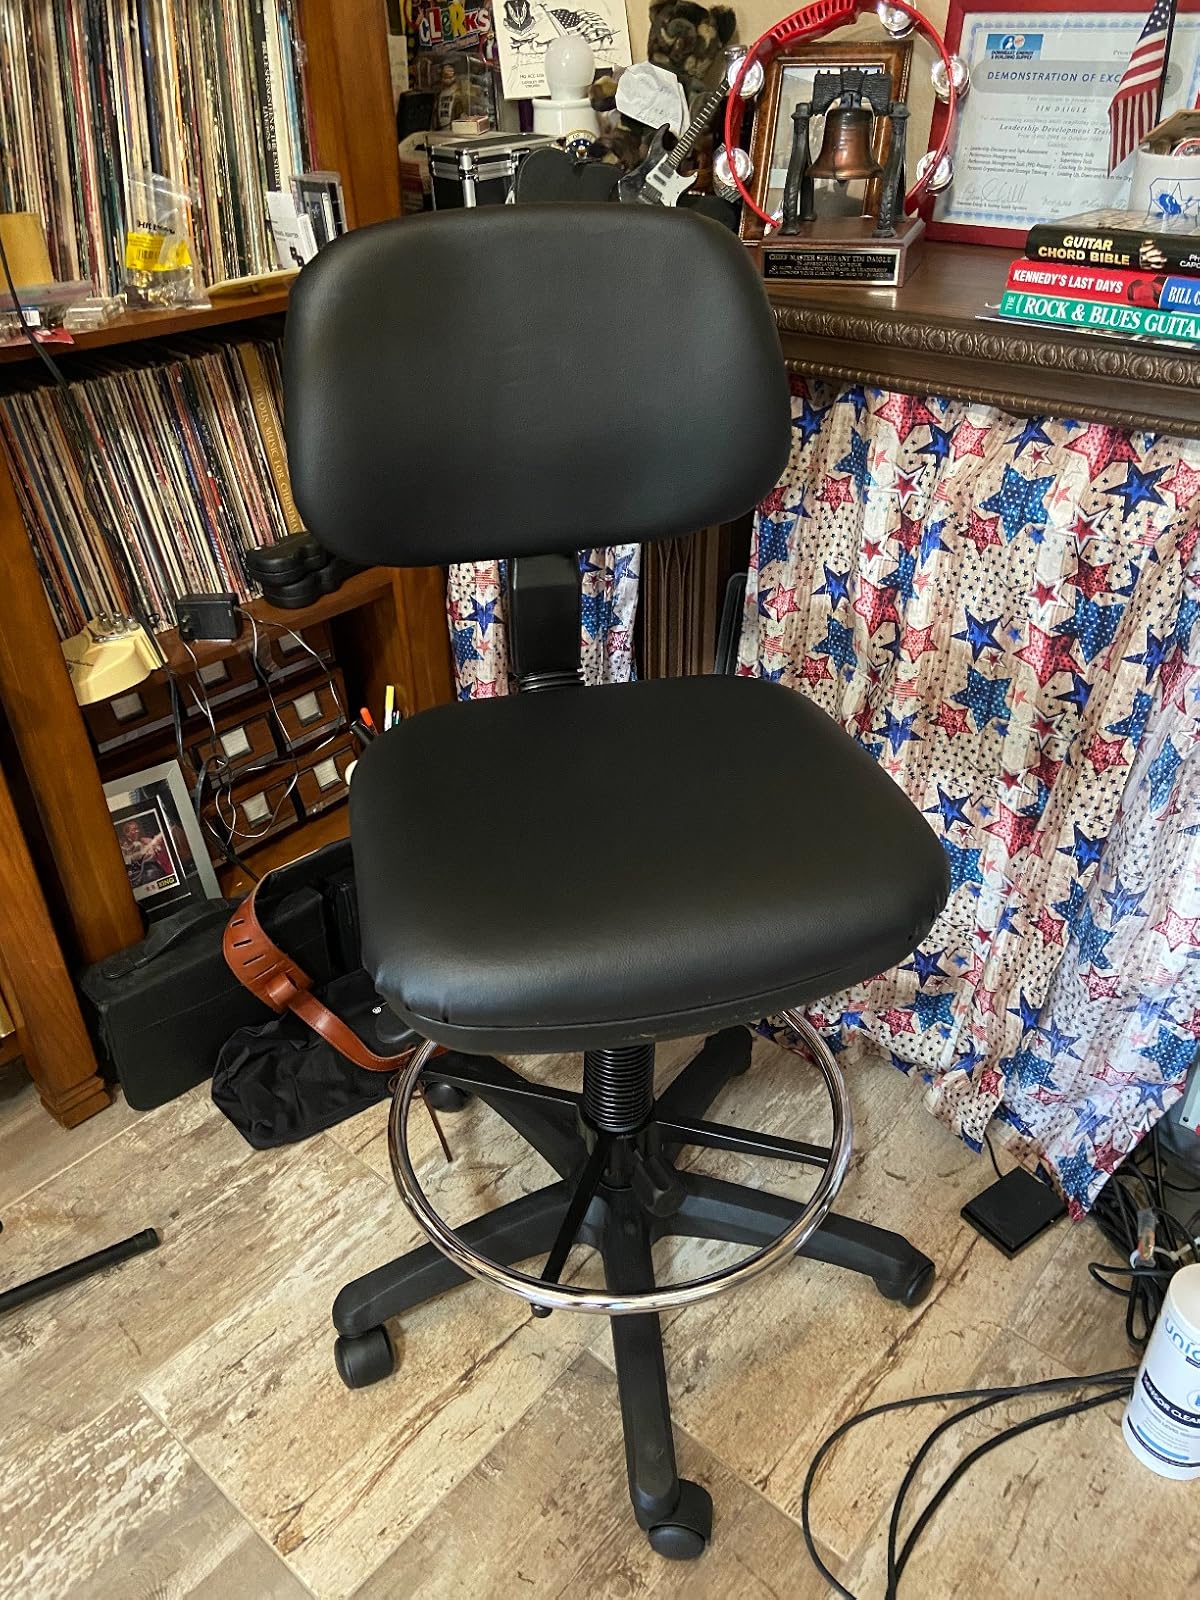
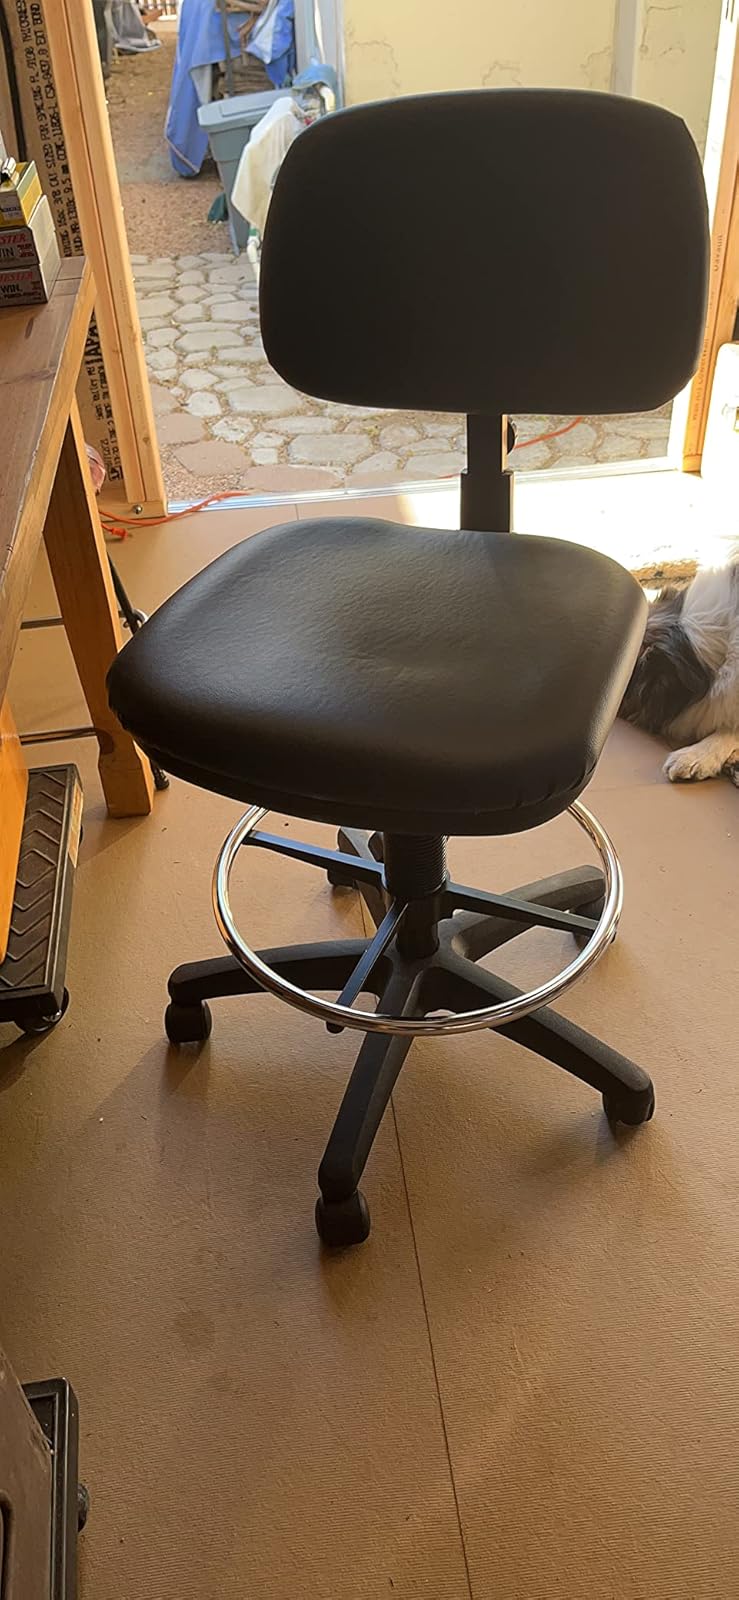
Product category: items_chair
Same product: yes